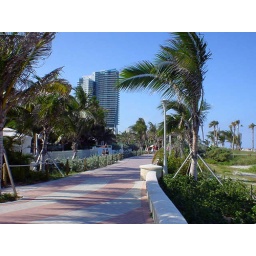
All the trees along the beach were secured against the wind. From my trip to Miami in 2005.